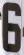
Number: 6